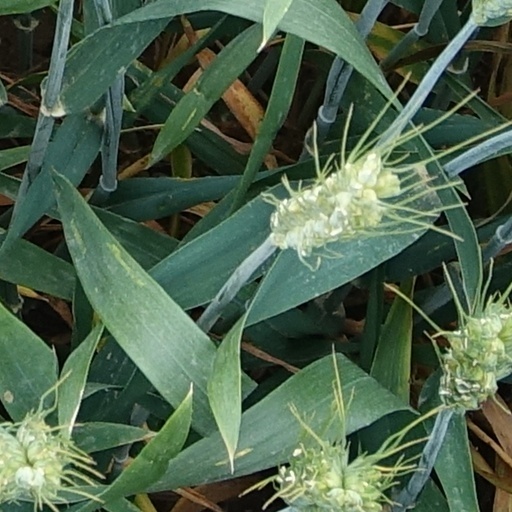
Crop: wheat